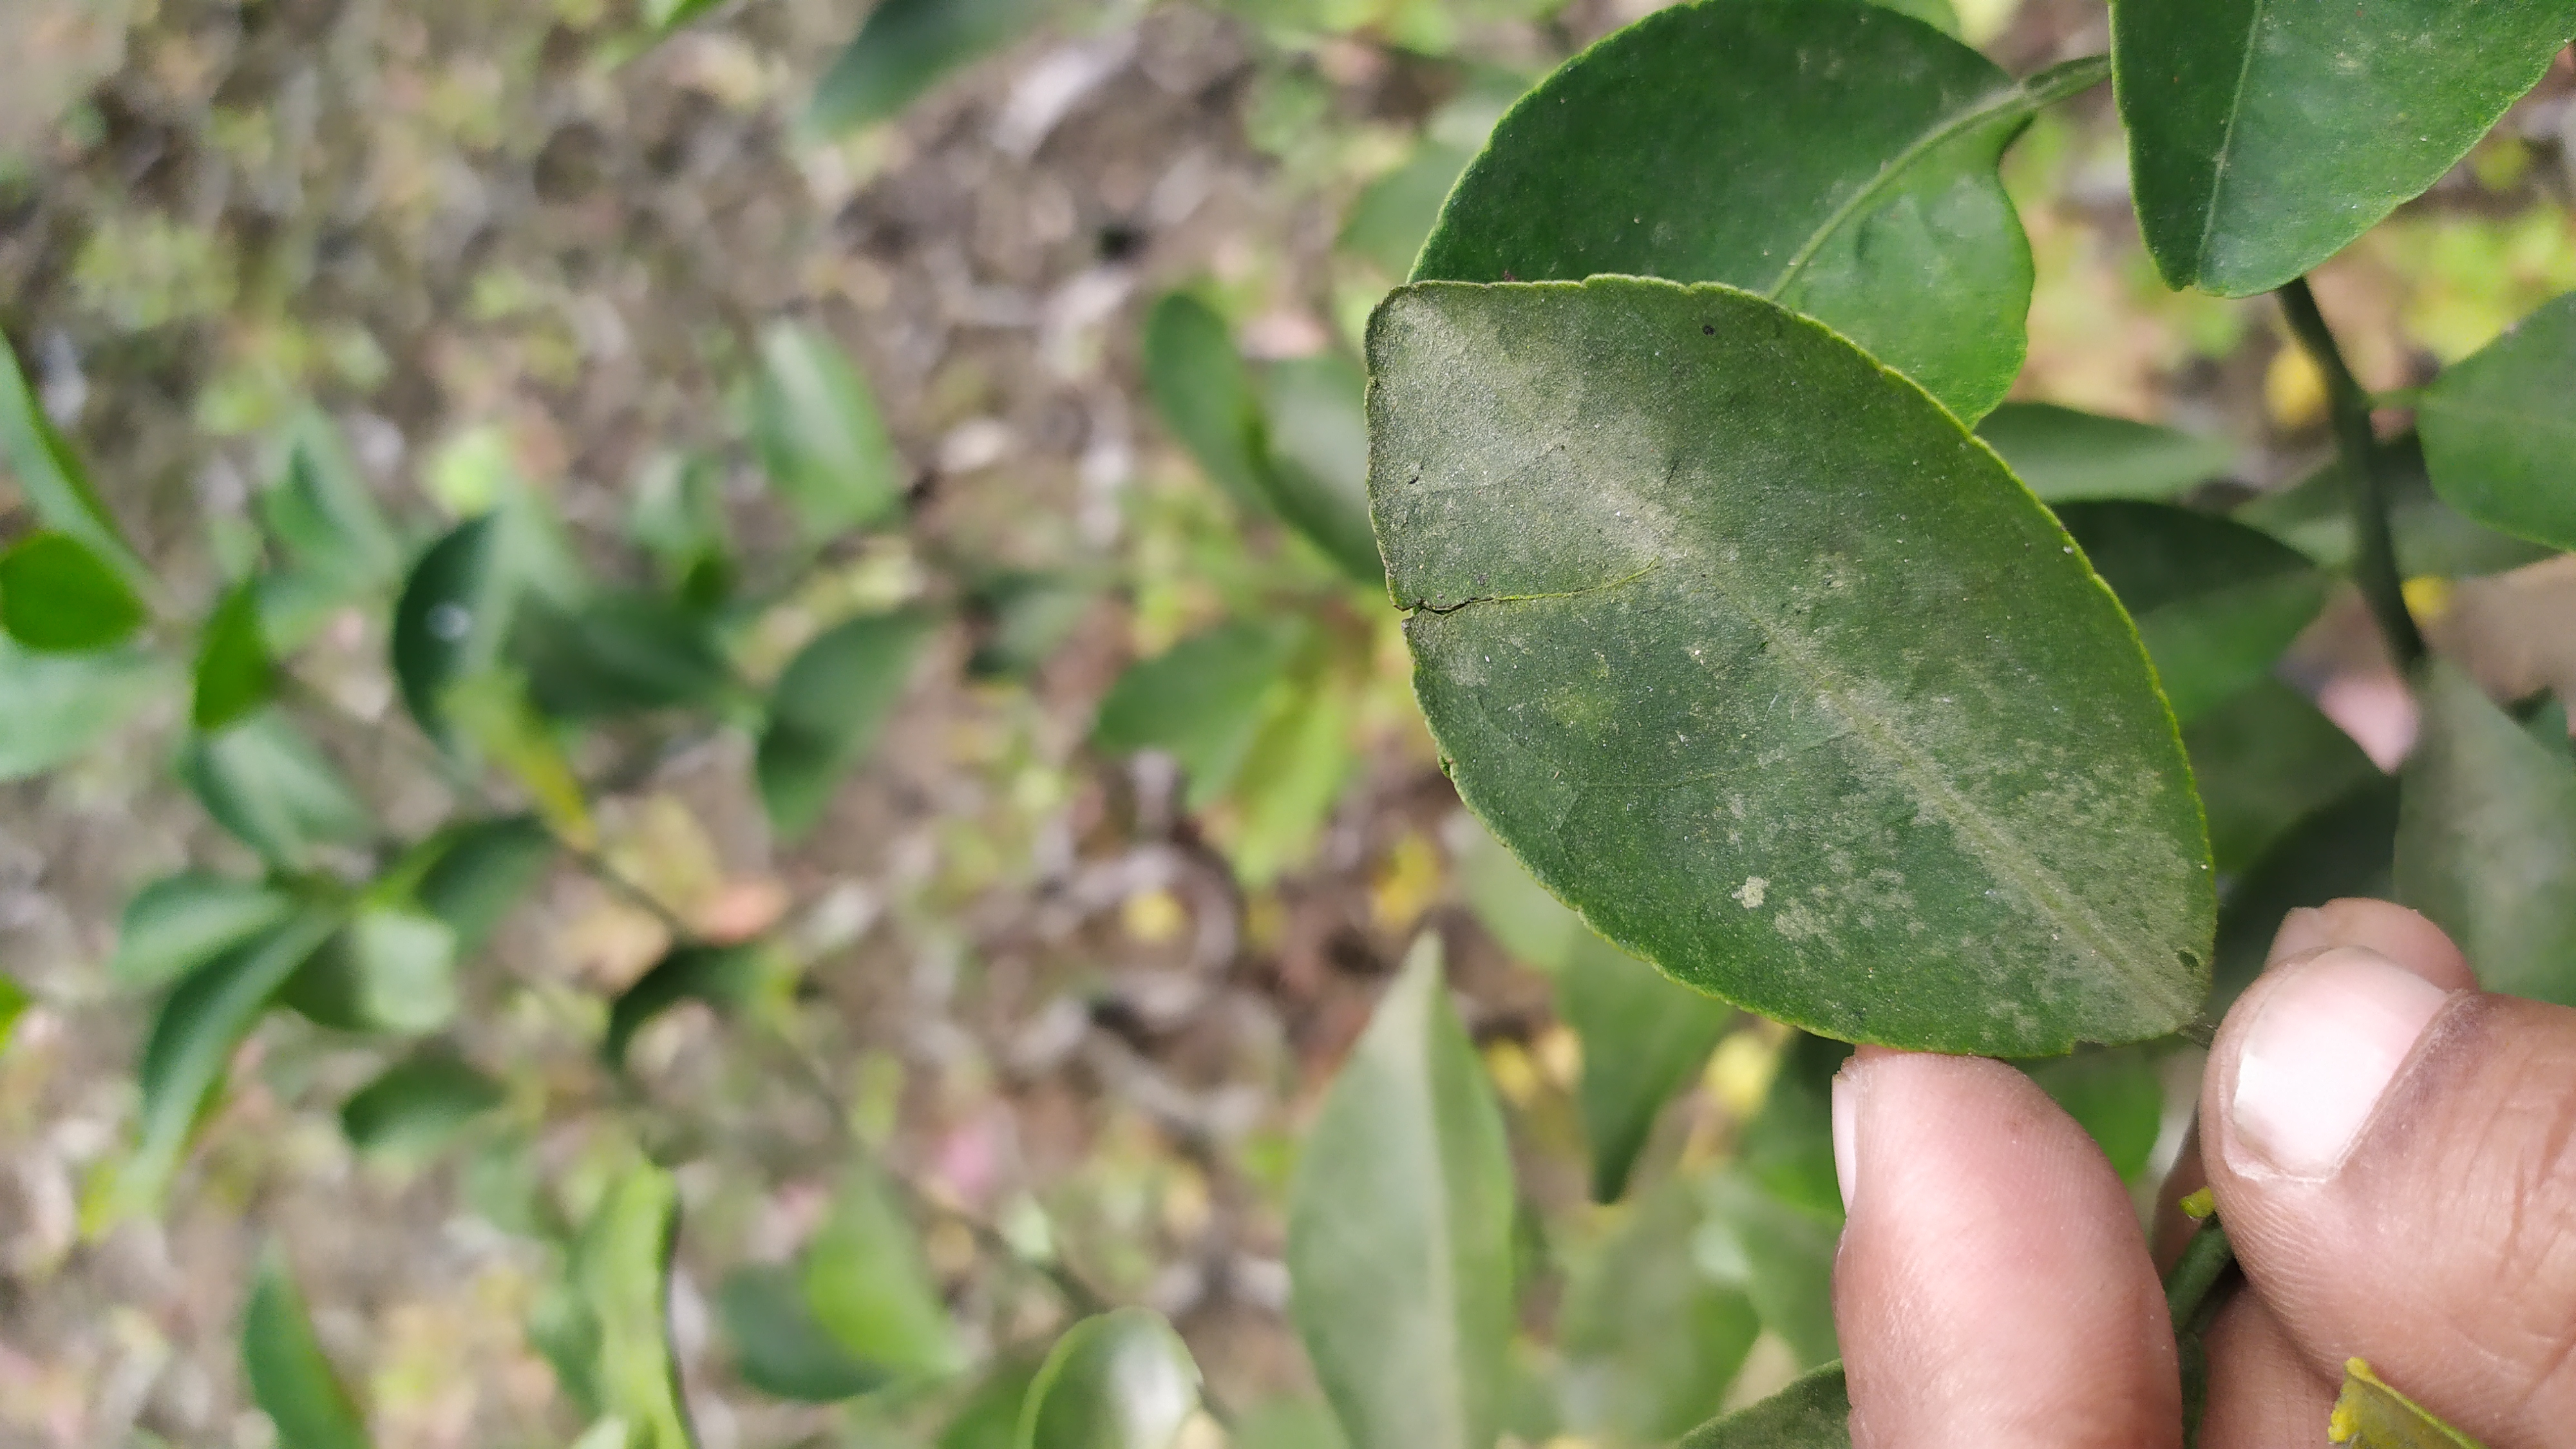
Mandarin leaf variety: China Mishti